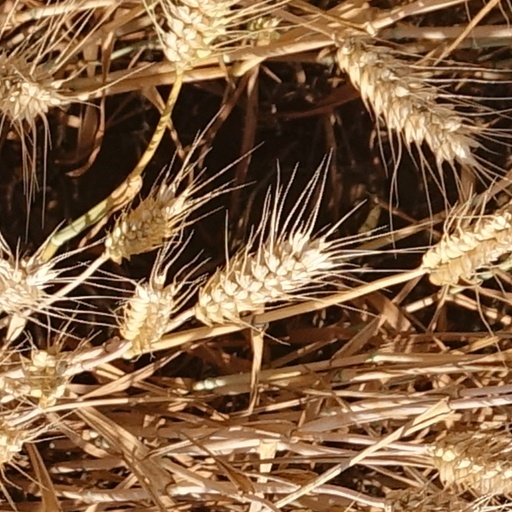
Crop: wheat